The Burren

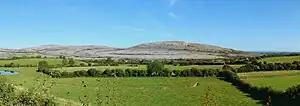
Stark contrast between The Burren and the surrounding landscape

While the name is generally applied to the limestone uplands of northwestern Clare, and adjacent lowlands, and generally excludes the area of "Clare shales" to the southwest, the exact extent of the area is not clearly defined, and geologically it does extend into County Galway to both the north and northeast (see "Geology" below). The southeastern pocket of County Galway around Kinvara is usually included, and is the base for many Burren organisations.